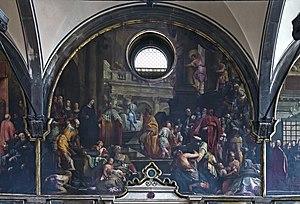
Gian ou Giovanni Antonio Fumiani est un peintre italien baroque.
L'église Saint-Zacharie est un édifice religieux de Venise en Italie situé dans le Sestiere de Castello, non loin de la place Saint-Marc.